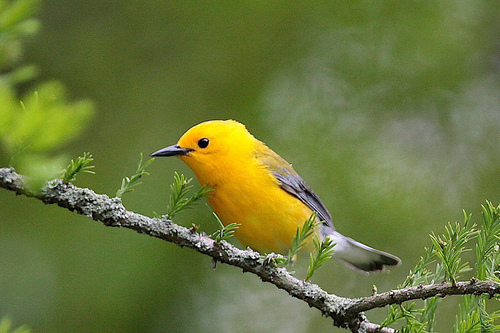
a bird with a pointed bill, yellow body, and white and gray tail feathers.
a deep yellow bird with a black, pointed bill, gray secondaries, primaries, and tail, and a white undertail.
a small bird with a yellow belly, and a small bill that curves downwardsthe bird is small and yellow for the most part, with grey wings and a thin grey beak.
a bright yellow small bird with a small black beak and black and white tail
this bird is yellow with black and has a long, pointy beak.
the bird has a long black beak and tail with a yellow body
this bird has wings that are grey and has a yellow bellya all yellow bird with grey and black wings and tail feathers.
a small yellow bird, with a pointed black bill, and white undertail coverts.
Species: Prothonotary Warbler